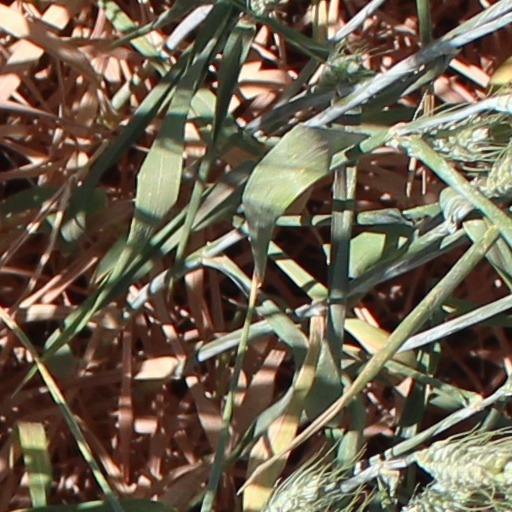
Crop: wheat